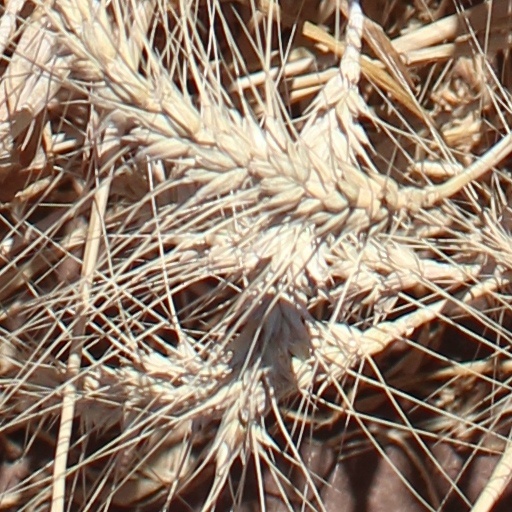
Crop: wheat